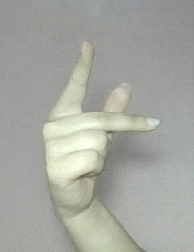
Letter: dha